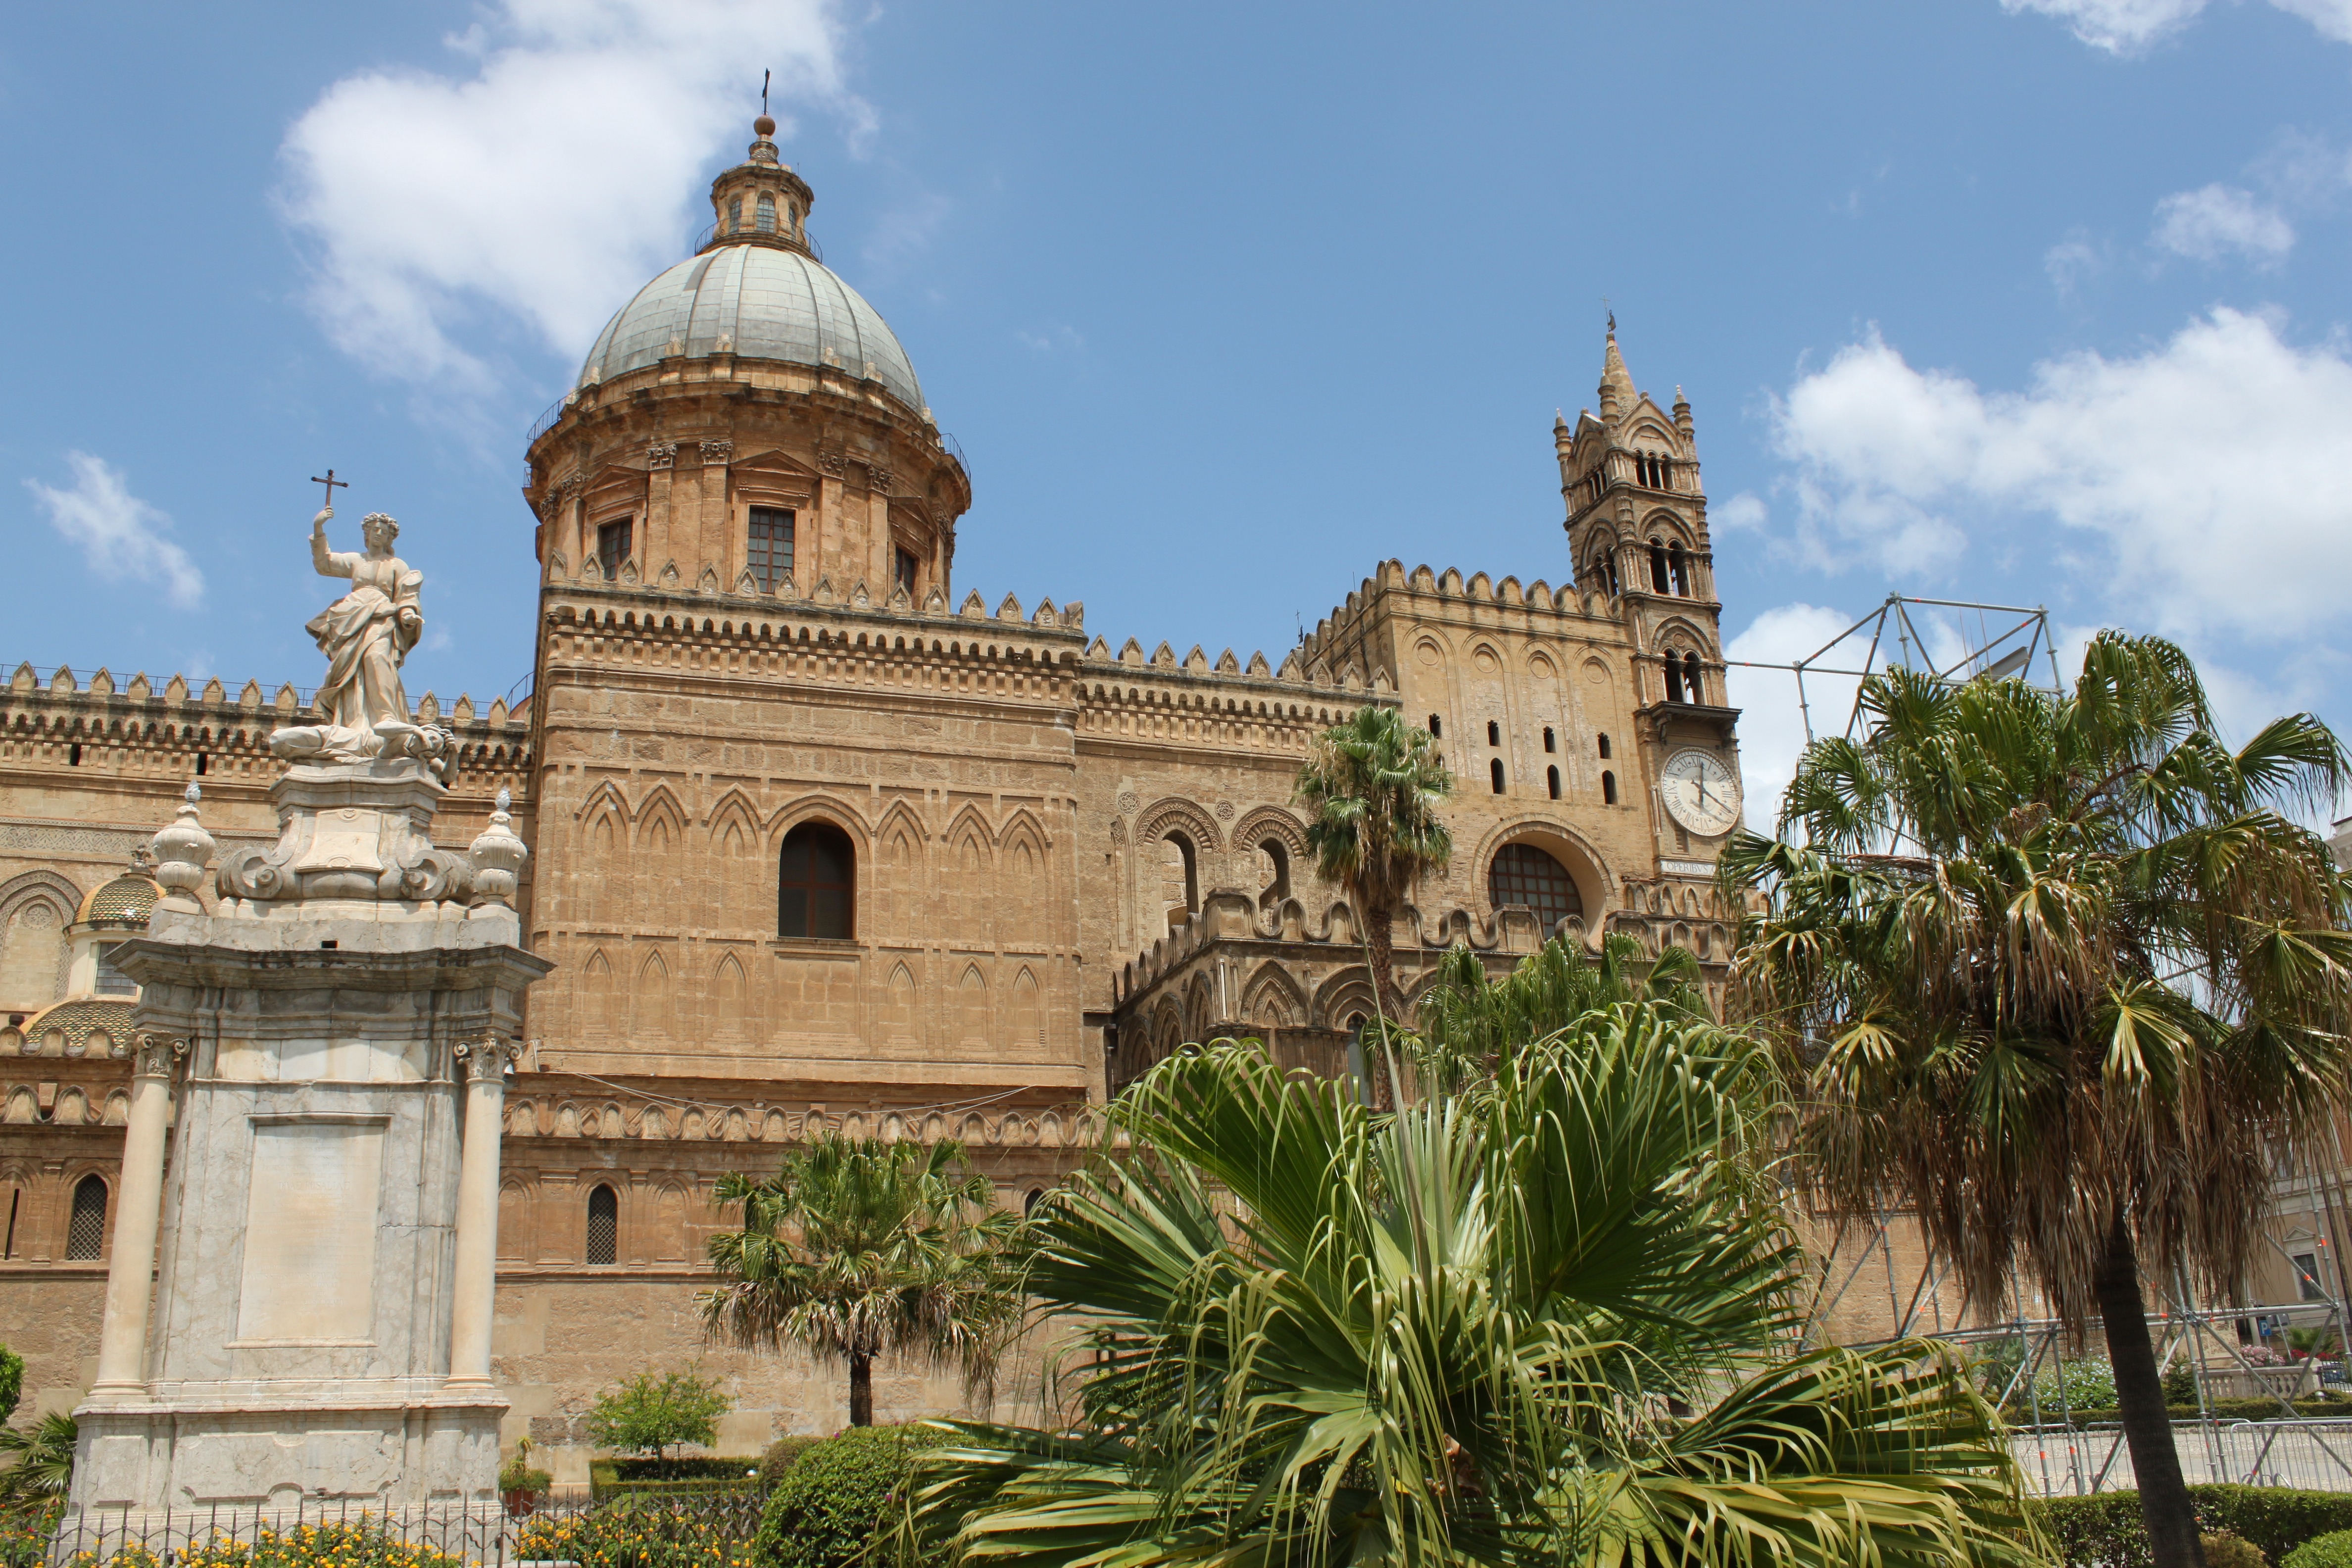
building, palace, landmark, italy, church, cathedral, tourism, place of worship, sicily, historic site, ancient history, byzantine architecture, cathedral of palermo